Stephen Leicht

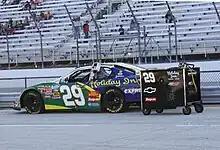
Leicht's Nationwide car in 2009 at Milwaukee

In 2009, Leicht drove the No. 29 Chevrolet Impala in 13 races. Leicht was originally slated to run 23 events, but his races were nearly halved by the addition of Clint Bowyer as co-driver. He ran nine total races and had six top-ten finishes. He was released from RCR at the end of the year and signed to attempt 29 races for D'Hondt Humphrey Motorsports in the No. 91 car in 2010, but was released after two races.